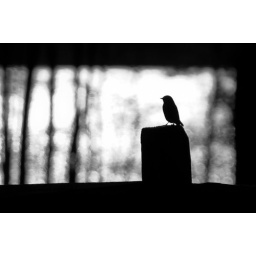
A bird sat on a fence, shot against the shimmering water of lake Benson.